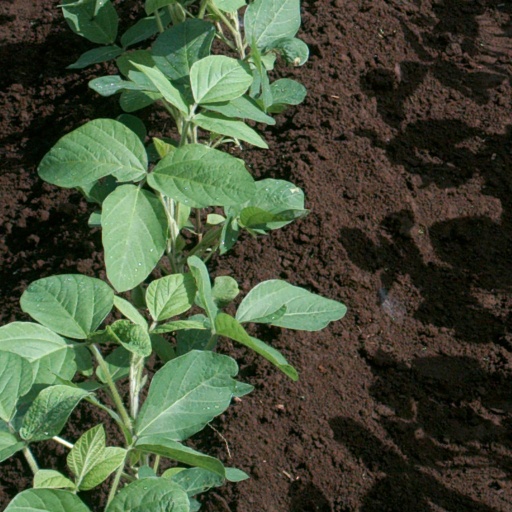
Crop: soybean